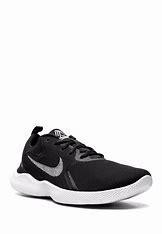
Brand: Nike
Model: Flex Experience Run 10